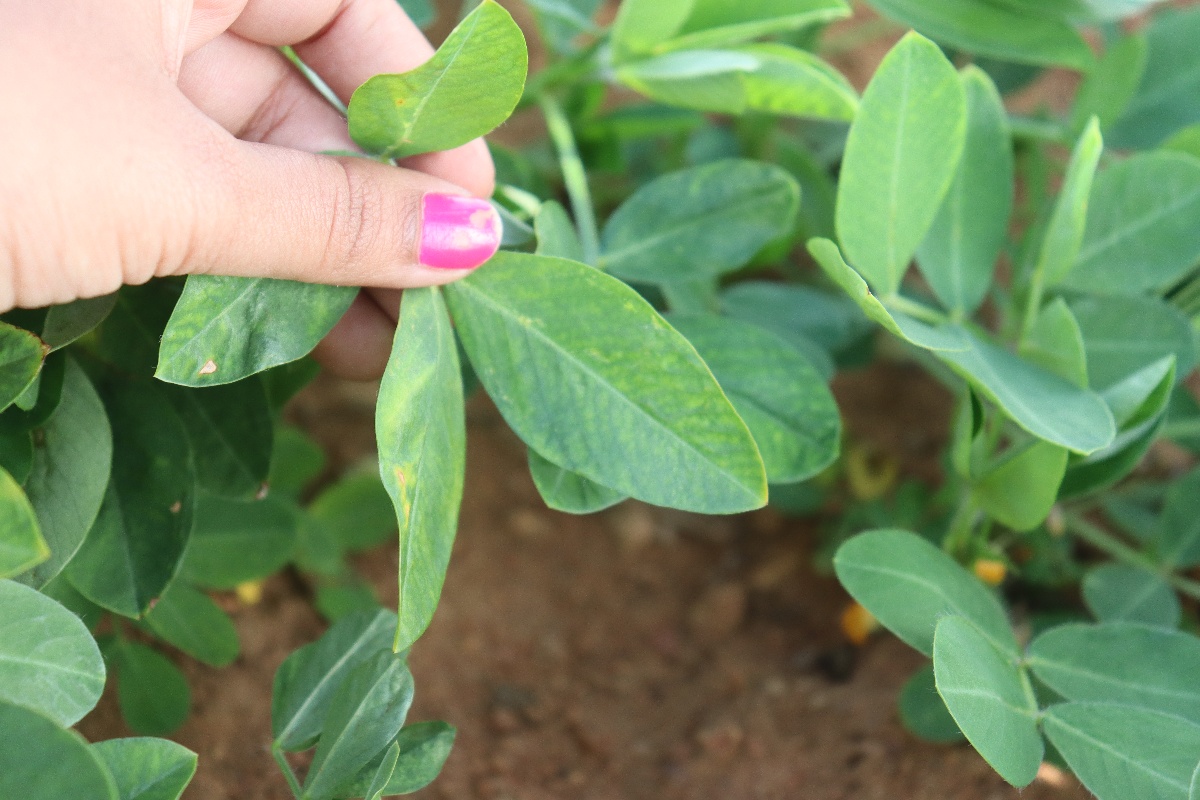
Label: healthy leaf